Ransome Victory Plough

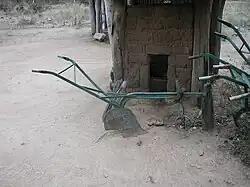
Ransome Victory Plough, Monze, Zambia

Ransome Victory Plough (American spelling "plow") is a type of single-share mouldboard plough commonly used throughout Southern Africa. Introduced into much of Southern Africa in the mid-1920s via European farmers and missionaries, it was quickly adopted over earlier, heavier models that required multiple spans (teams) of oxen. The Ransome Victory's relatively light weight allowed it to be pulled by a single span of oxen, allowing more smallholder farmers who owned fewer cattle to utilize the technology.